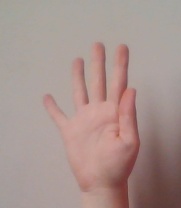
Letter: sheen